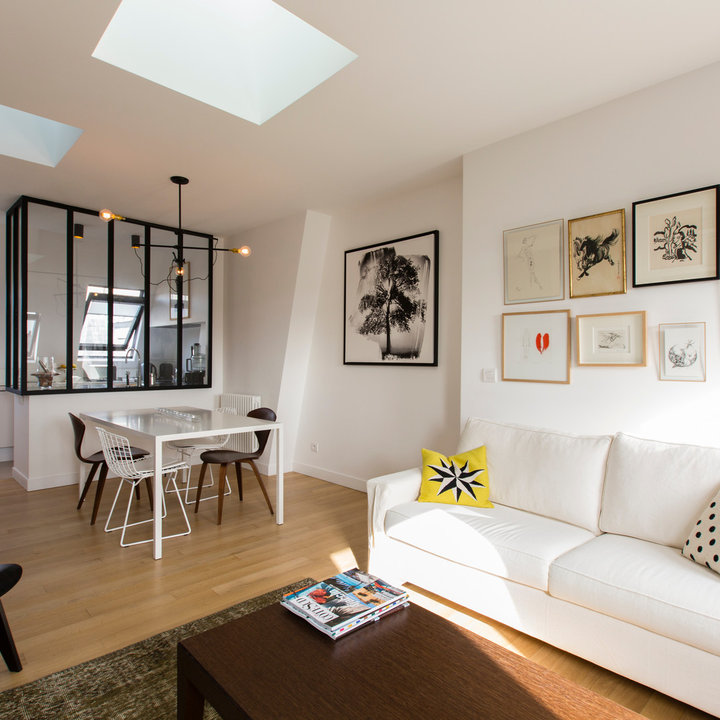
Style: Scandinavian